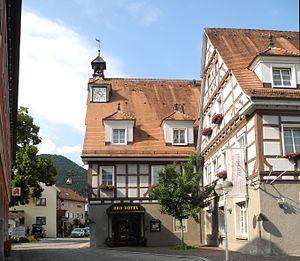
Bad Überkingen est une commune de Bade-Wurtemberg, située dans l'arrondissement de Göppingen, dans la région de Stuttgart, dans le district de Stuttgart.